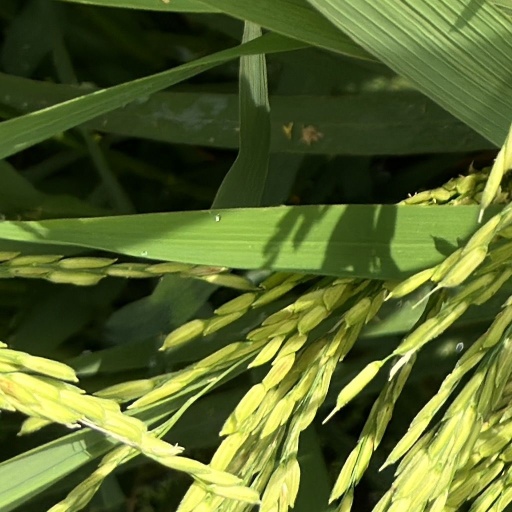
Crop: rice